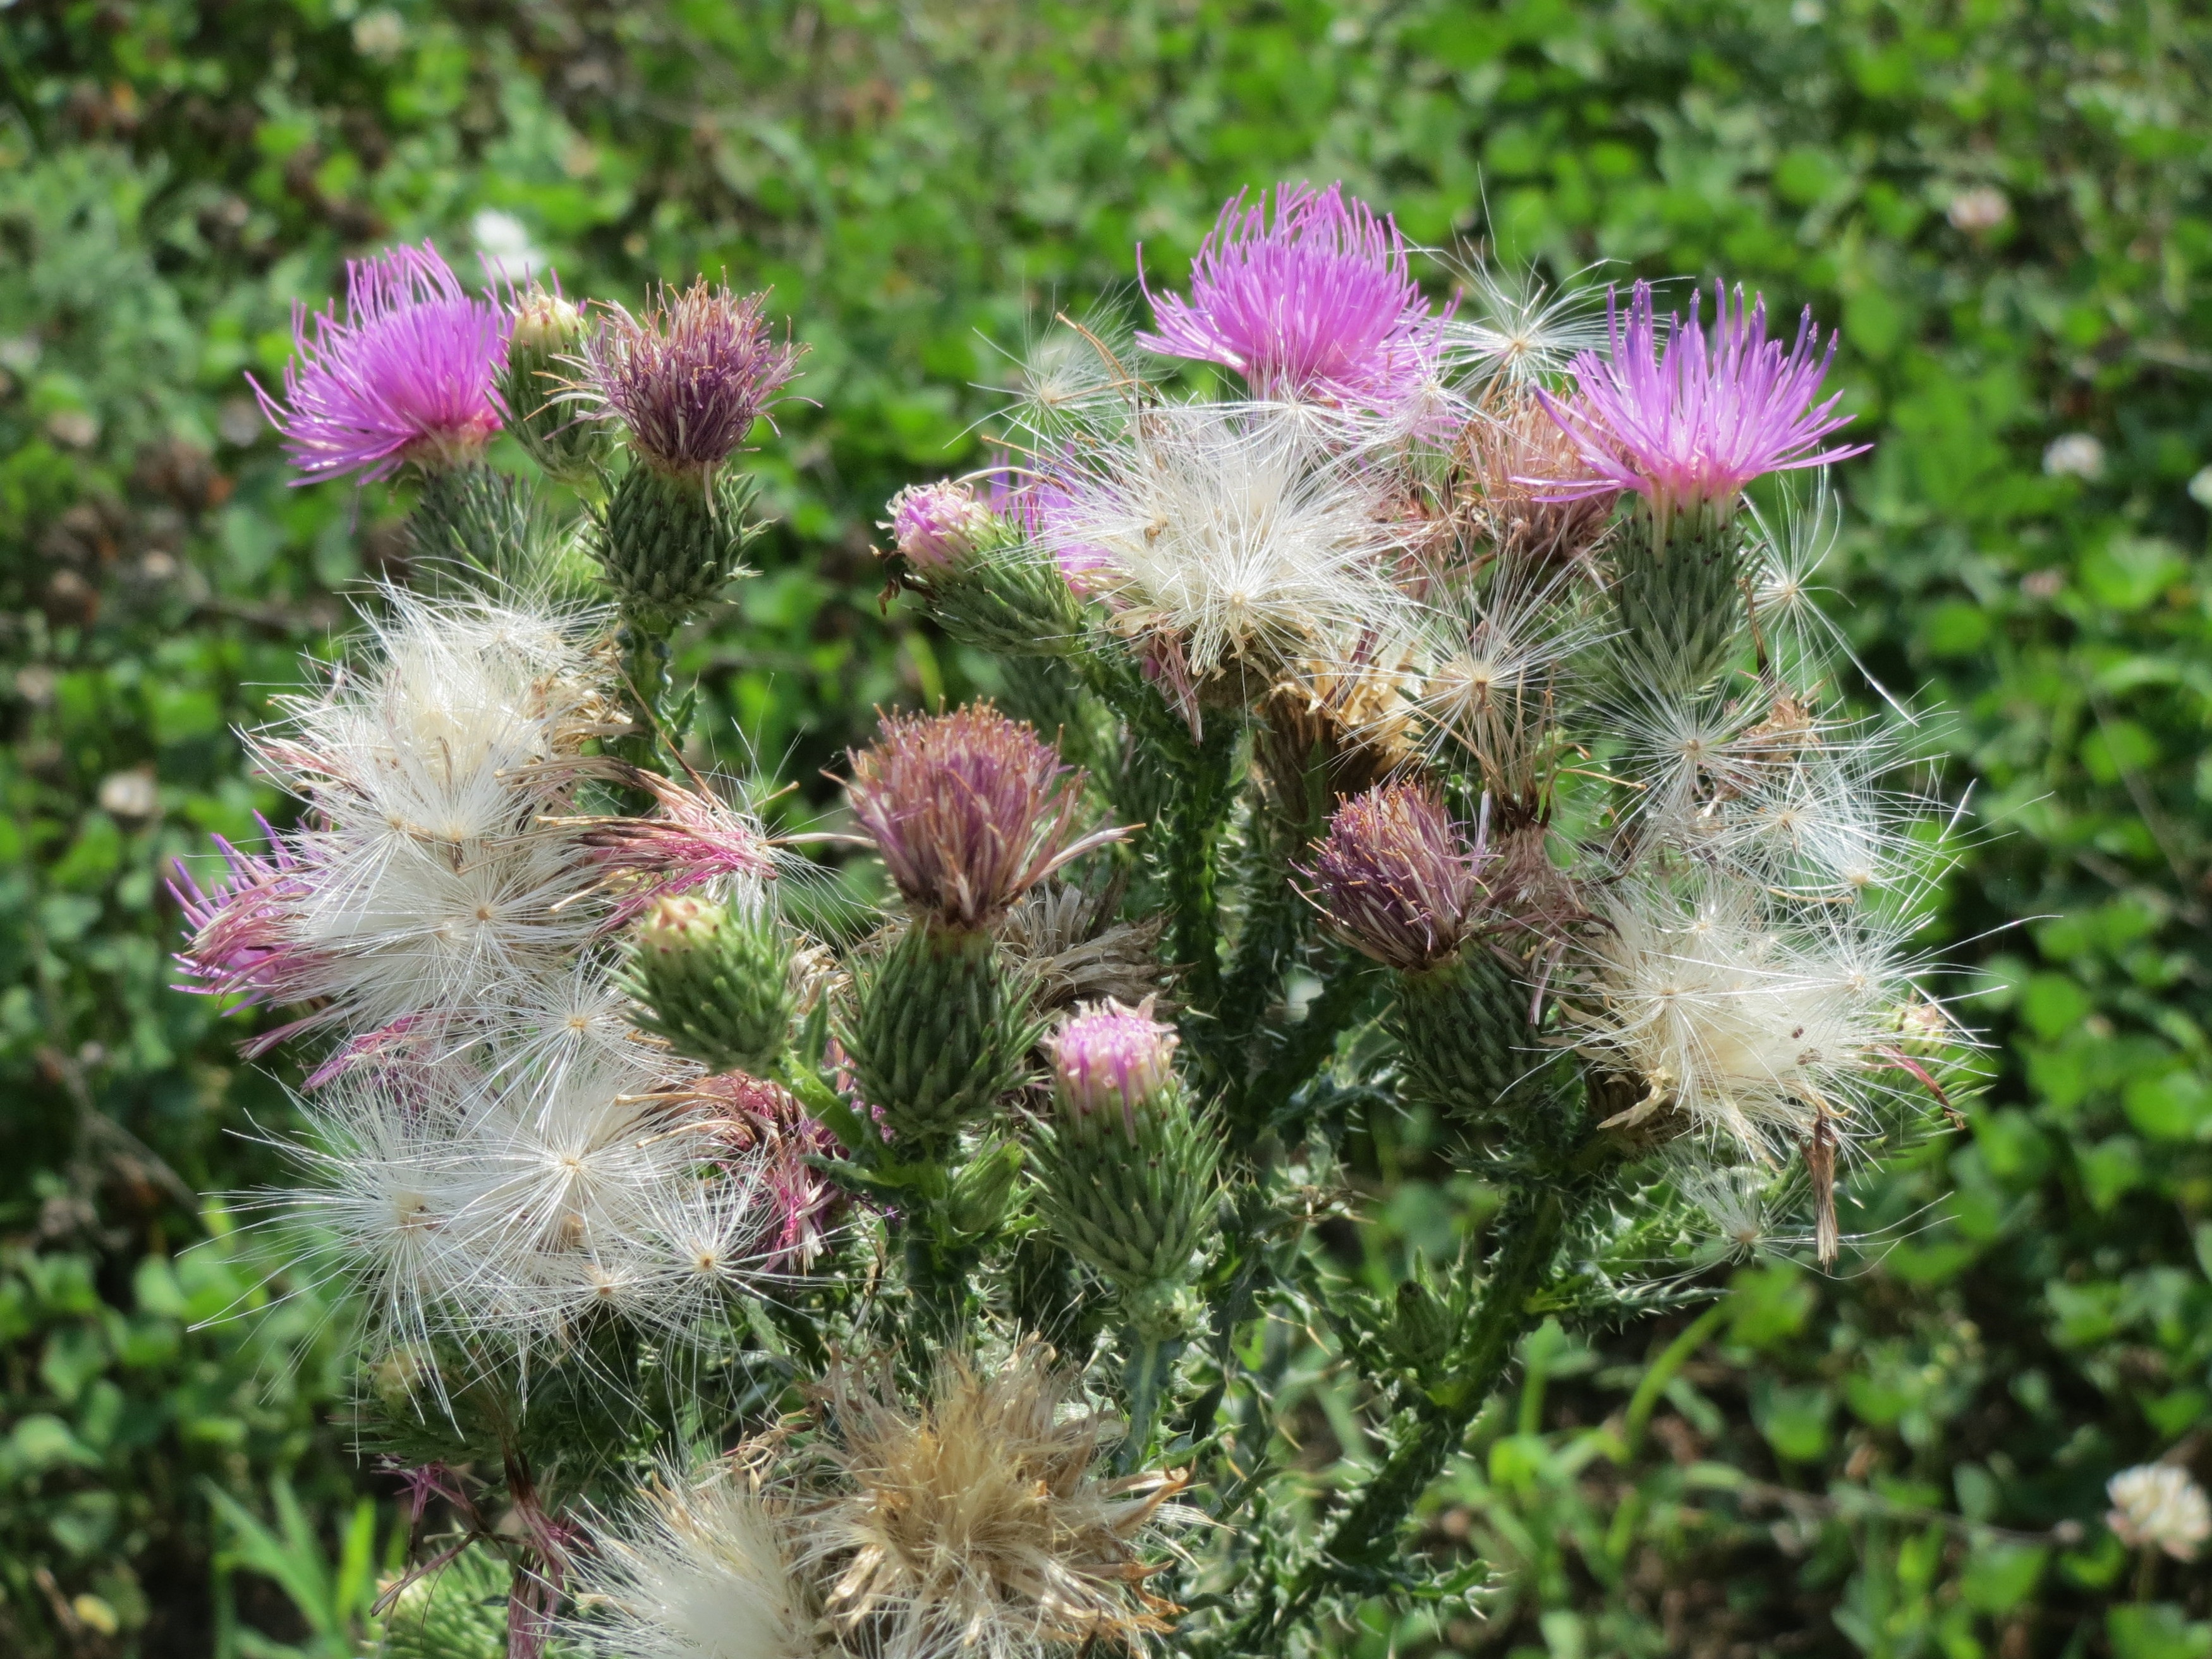
blossom, prickly, plant, flower, macro, botany, flora, wildflower, aster, thistle, flowering plant, daisy family, silybum, wildlflower, carduus acnathoides, spiny plumeless thistle, welted thistle, plumeless thistle, land plant, artichoke thistle